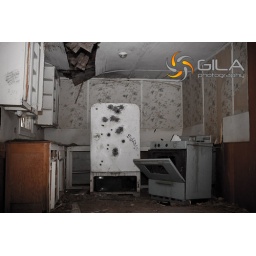
Martinez Cabin, Arizona - Fridge and stove in abandoned house